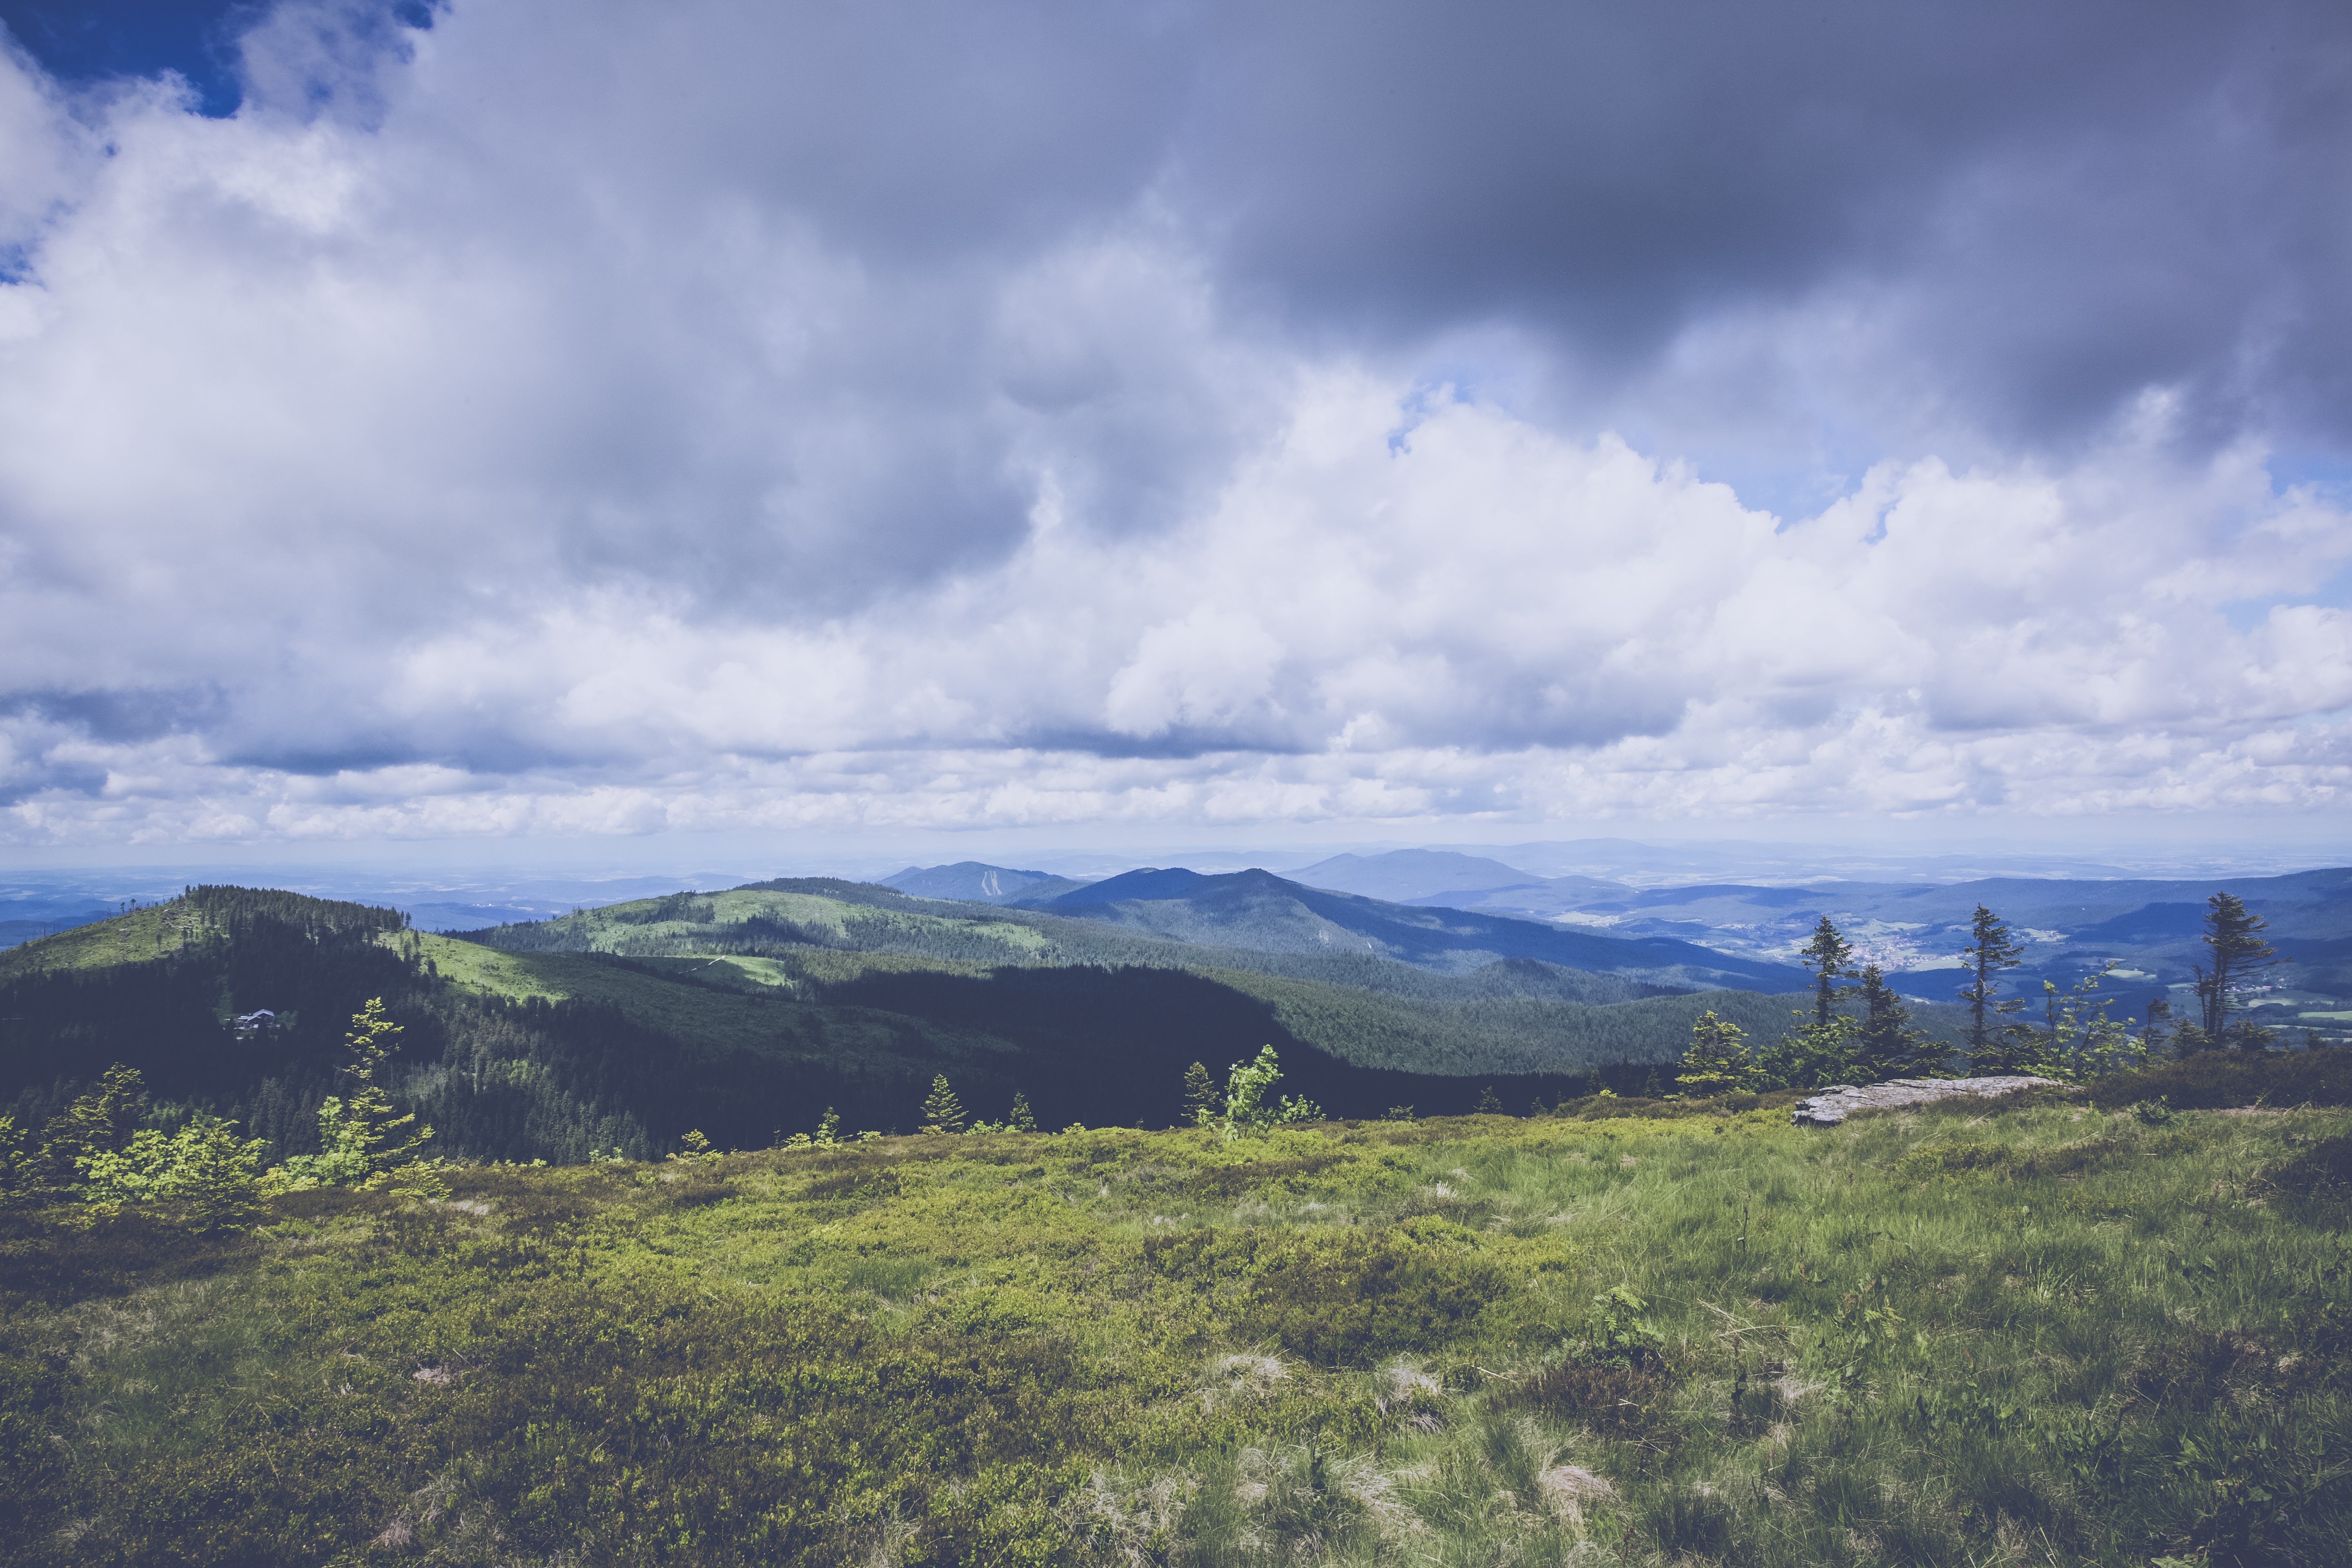
landscape, nature, forest, rock, horizon, wilderness, mountain, cloud, sky, hiking, meadow, hill, view, mountain range, advertising, holiday, tourism, leisure, highland, ridge, summit, trees, places of interest, alps, plateau, fell, viewpoint, loch, benefit from, destination, marketing, more, distant view, foresight, landform, bavarian forest, geographical feature, mountainous landforms